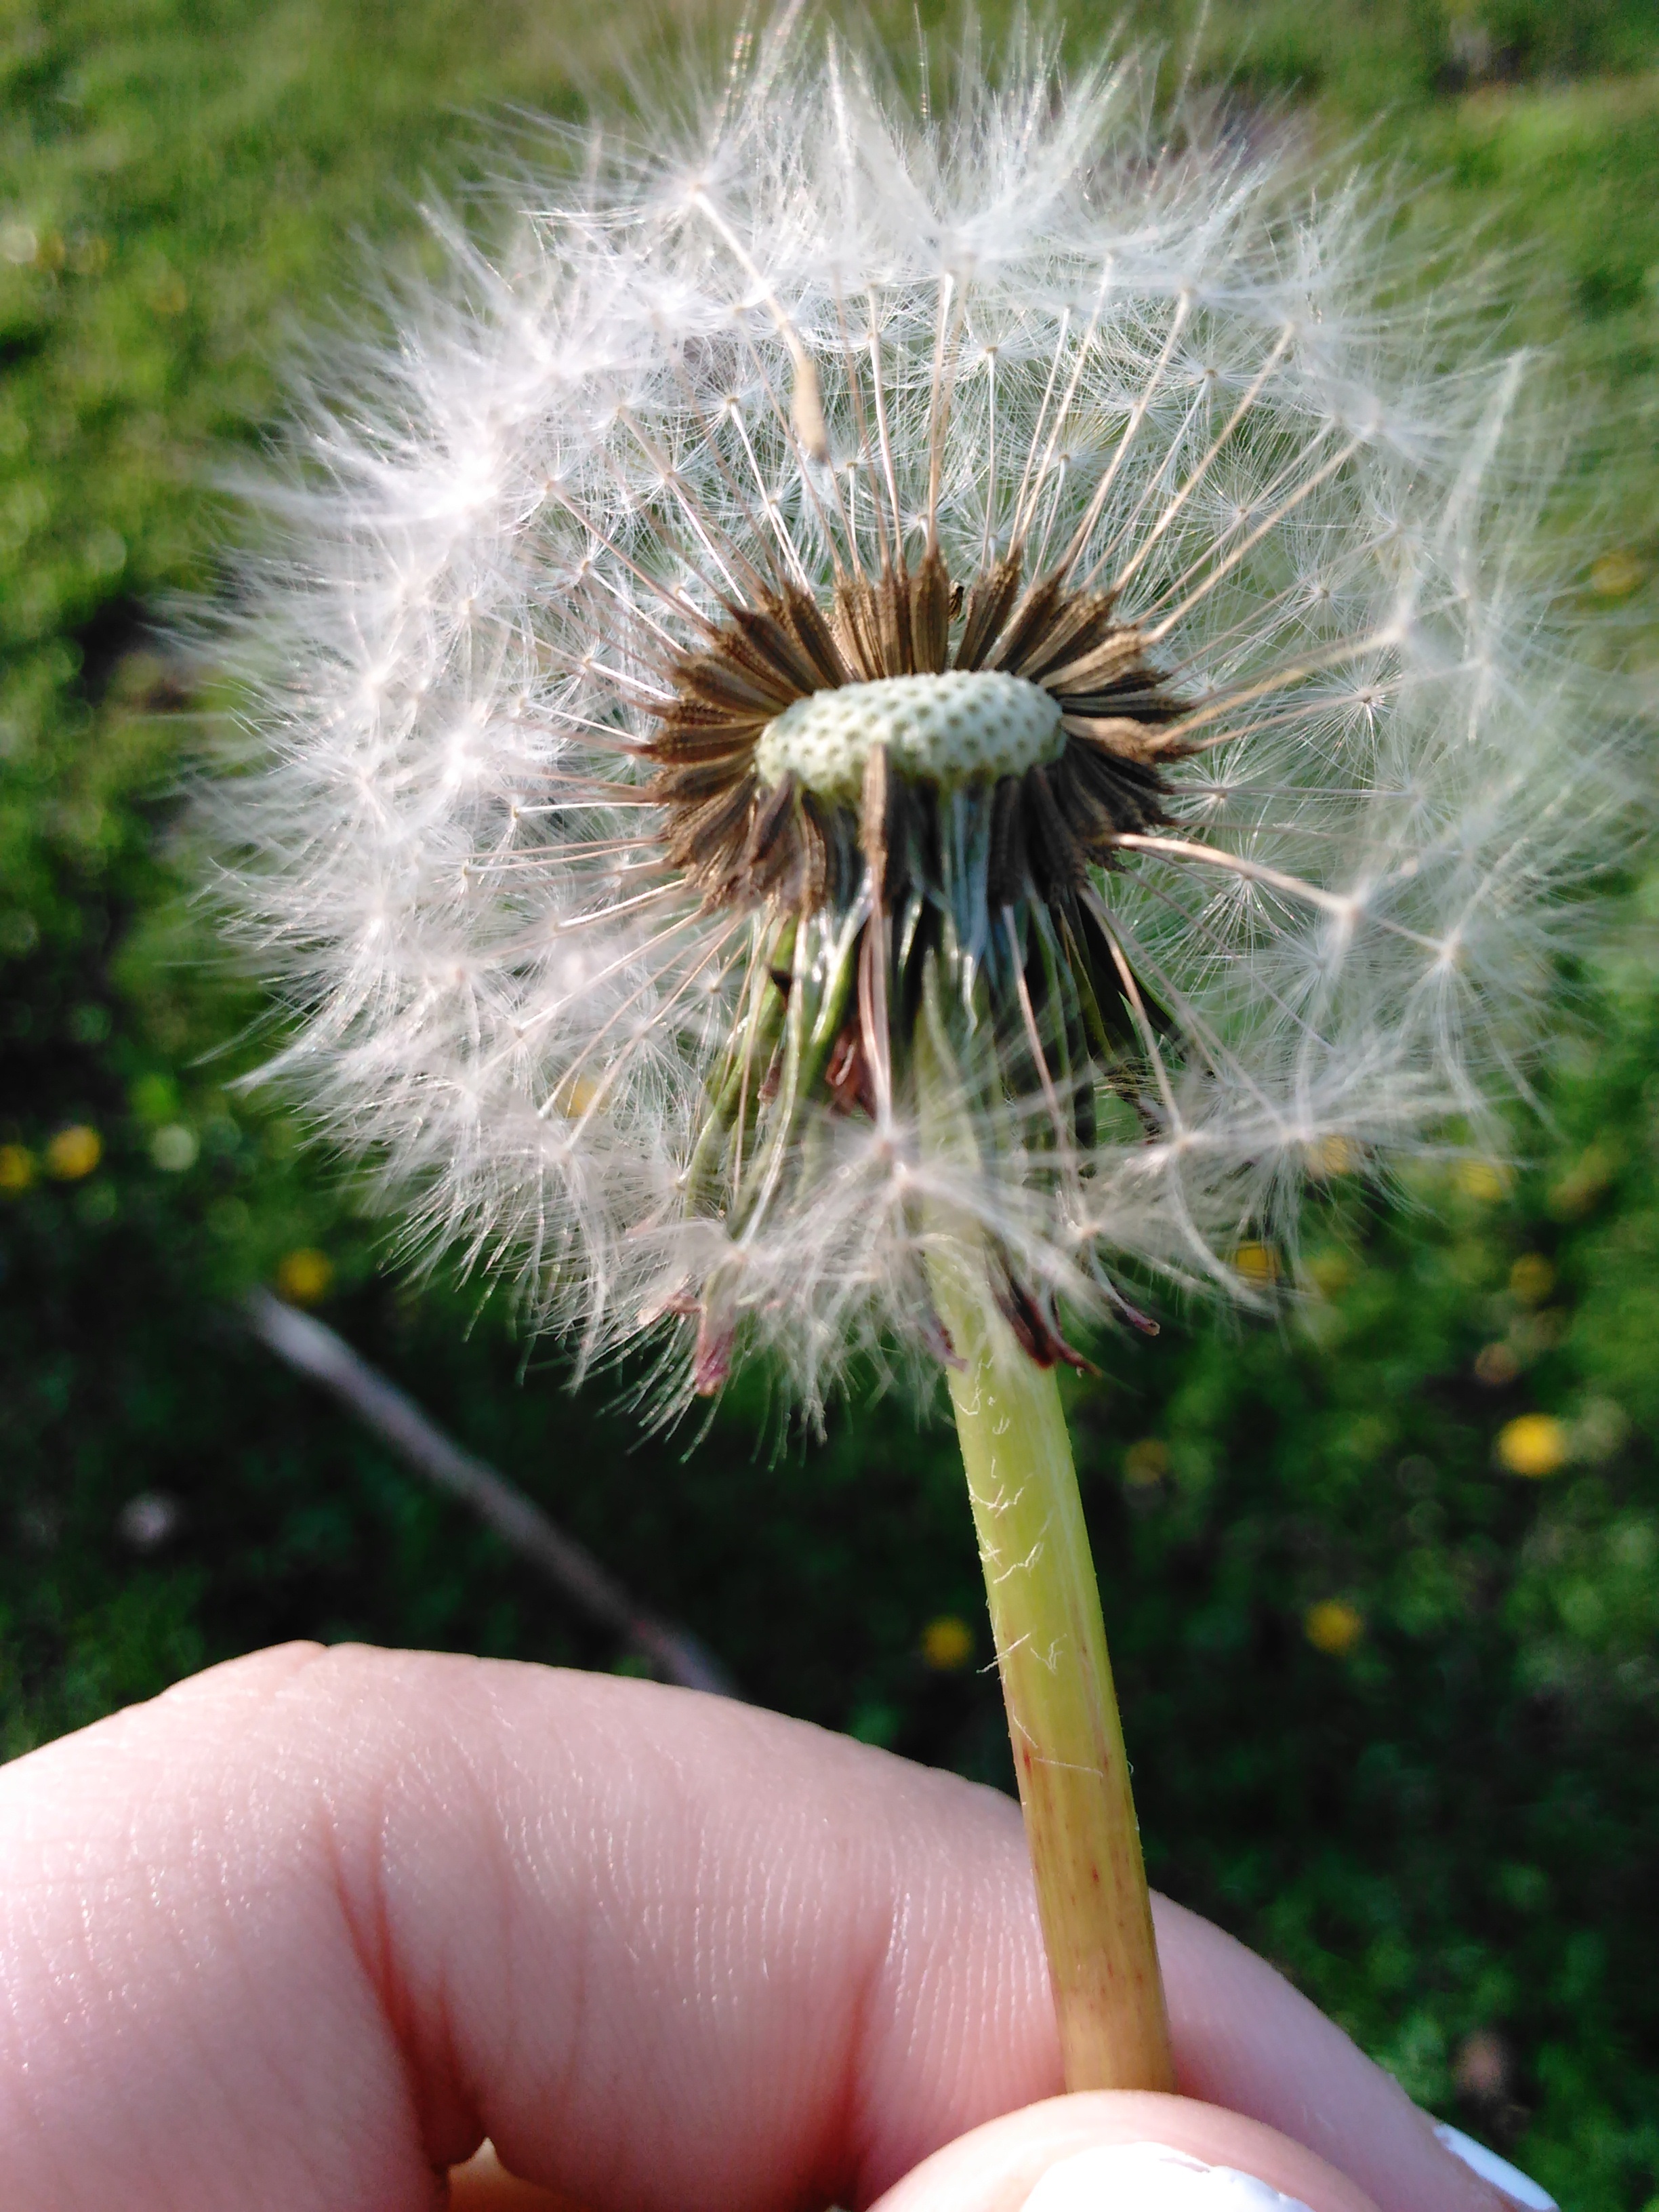
nature, grass, plant, sun, dandelion, leaf, flower, wind, spring, green, produce, botany, flora, close up, thistle, macro photography, flowering plant, daisy family, grass family, plant stem, land plant, thorns spines and prickles